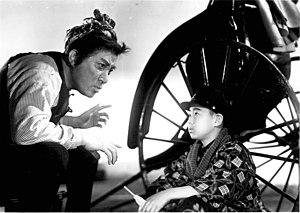
Hiroshi Inagaki, né le 30 décembre 1905 à Tokyo et mort le 21 mai 1980 dans la même ville, est un réalisateur et scénariste japonais.
Hiroyuki Nagato, né le 10 janvier 1934 à Kyoto et mort le 1ᵉʳ mai 2011 à Tokyo, est un acteur japonais. Son vrai nom est Akio Katō.
L'Homme au pousse-pousse est un film japonais réalisé par Hiroshi Inagaki, sorti en 1943.
Tsumasaburō Bandō, né le 12 décembre 1901 et mort le 7 juillet 1953, est un acteur japonais, actif au cinéma et dans le théâtre kabuki. Il apparaît le plus souvent dans des films de chanbara.